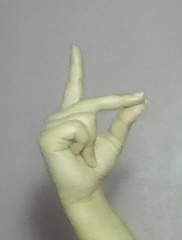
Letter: ta